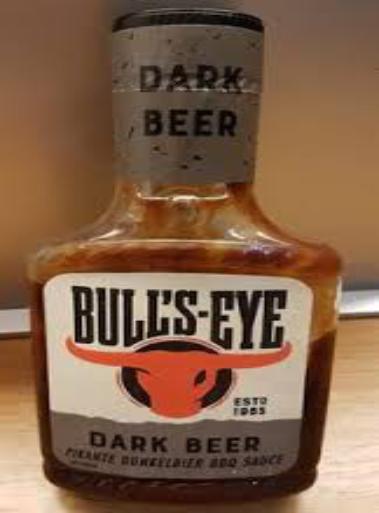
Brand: Bulls-Eye Barbecue
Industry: Food